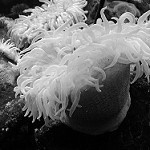
Label: B & W